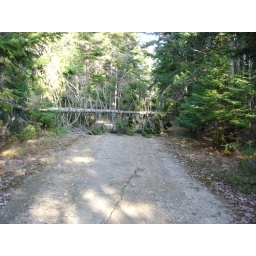
The park needs to get in gear and clear away the trees that have fallen on my walking path.